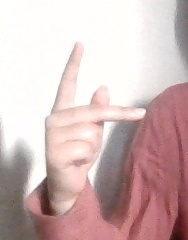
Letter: dha